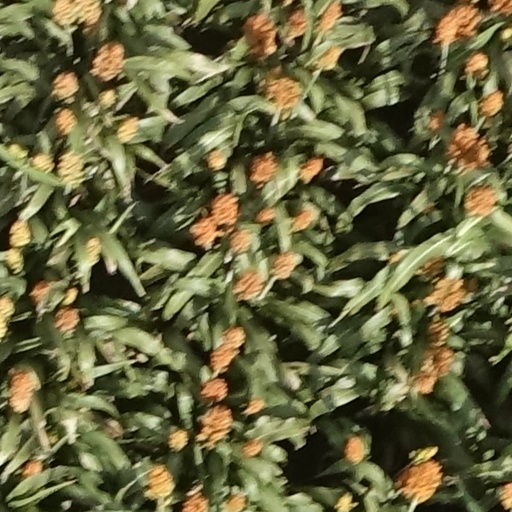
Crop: sorghum